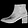
Label: Ankle boot